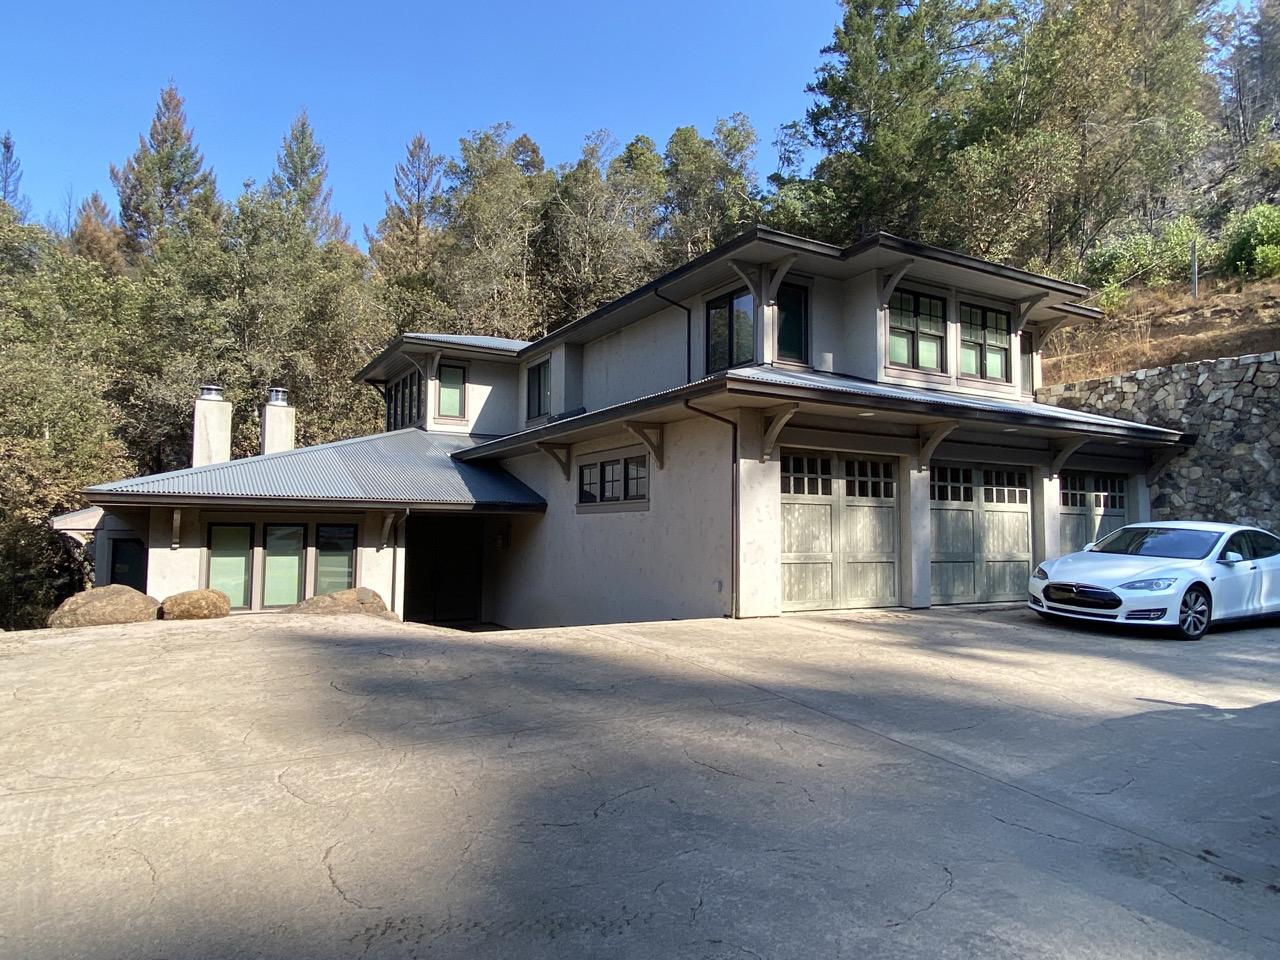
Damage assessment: affected